Benito Juárez, Mexico City

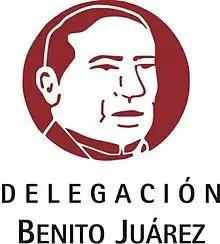
Current logo of the borough

The borough was created in 1970 and named after former Mexican president Benito Juárez. The current logo for the borough was adopted in 2001, which is a stylized depiction of the head of President Benito Juárez. The prior logo was a glyph of a serpent which is symbolic of Mixcoac.